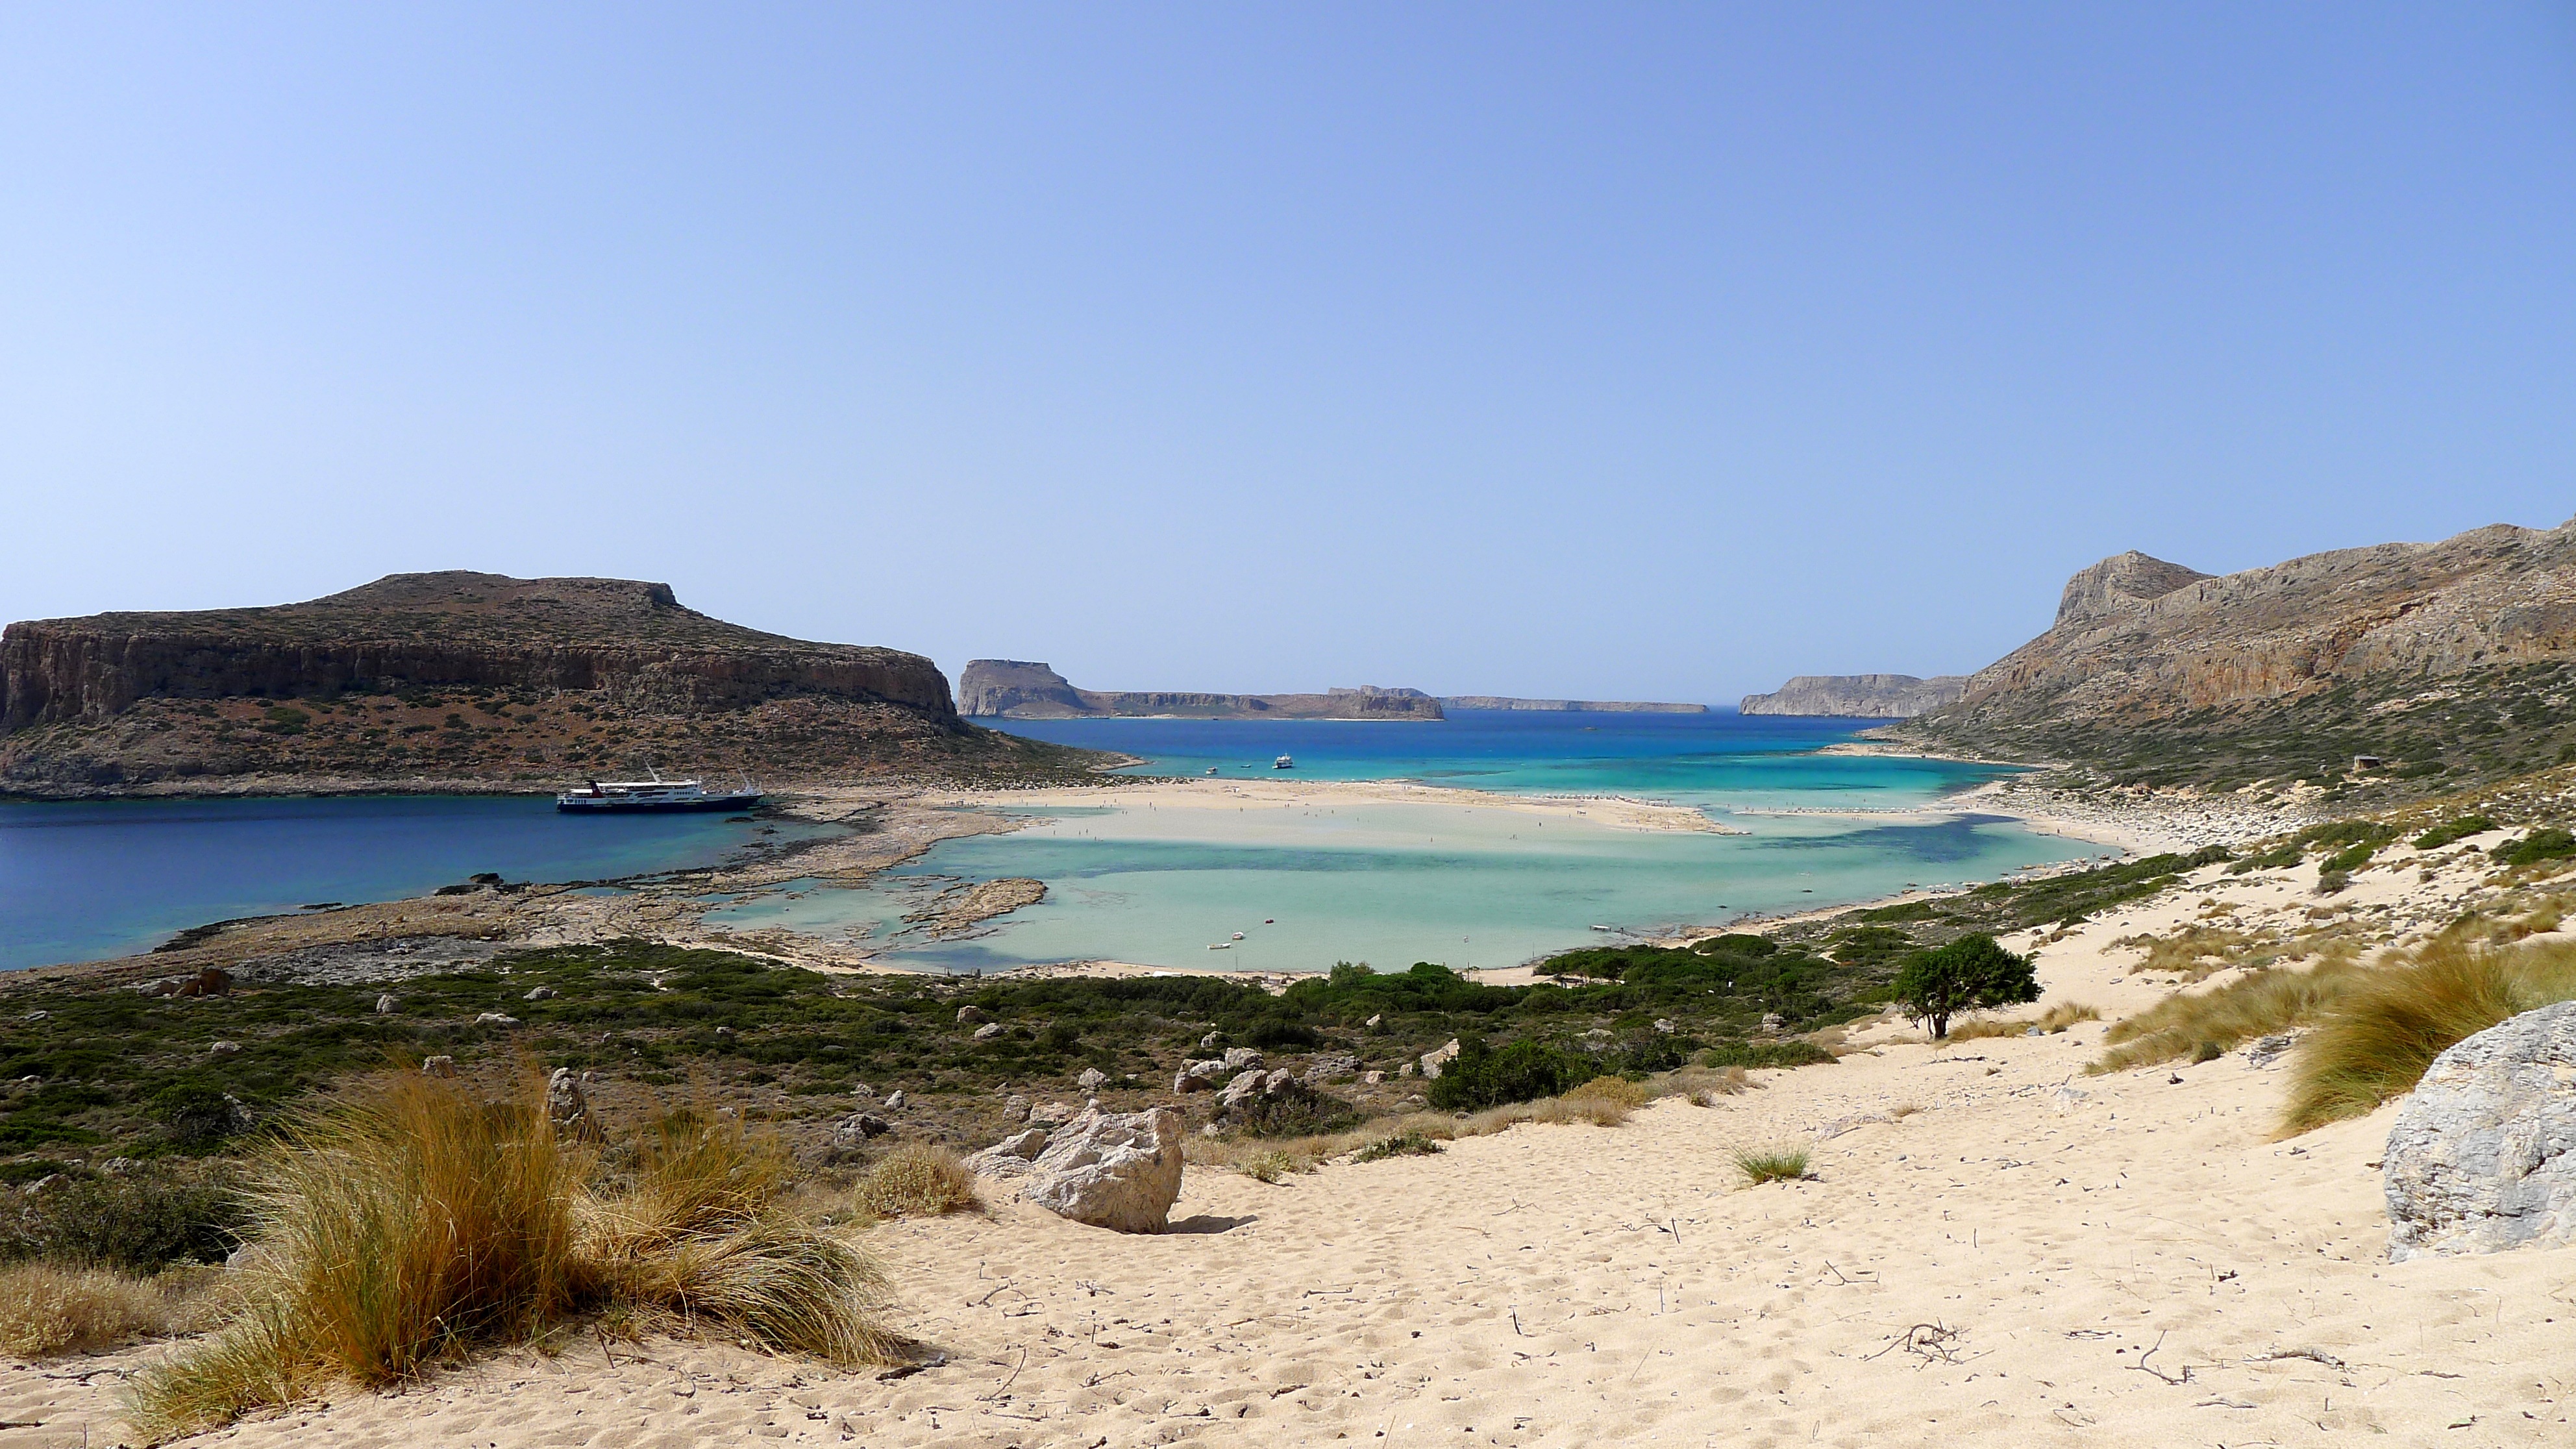
beach, sea, coast, sand, ocean, shore, vacation, cliff, cove, lagoon, bay, terrain, body of water, greece, cape, crete, islet, landform, sea bay, balos beach, promontory